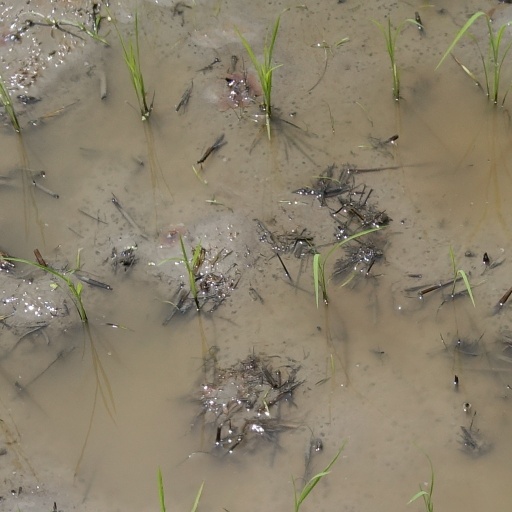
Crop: rice